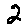
Label: 2